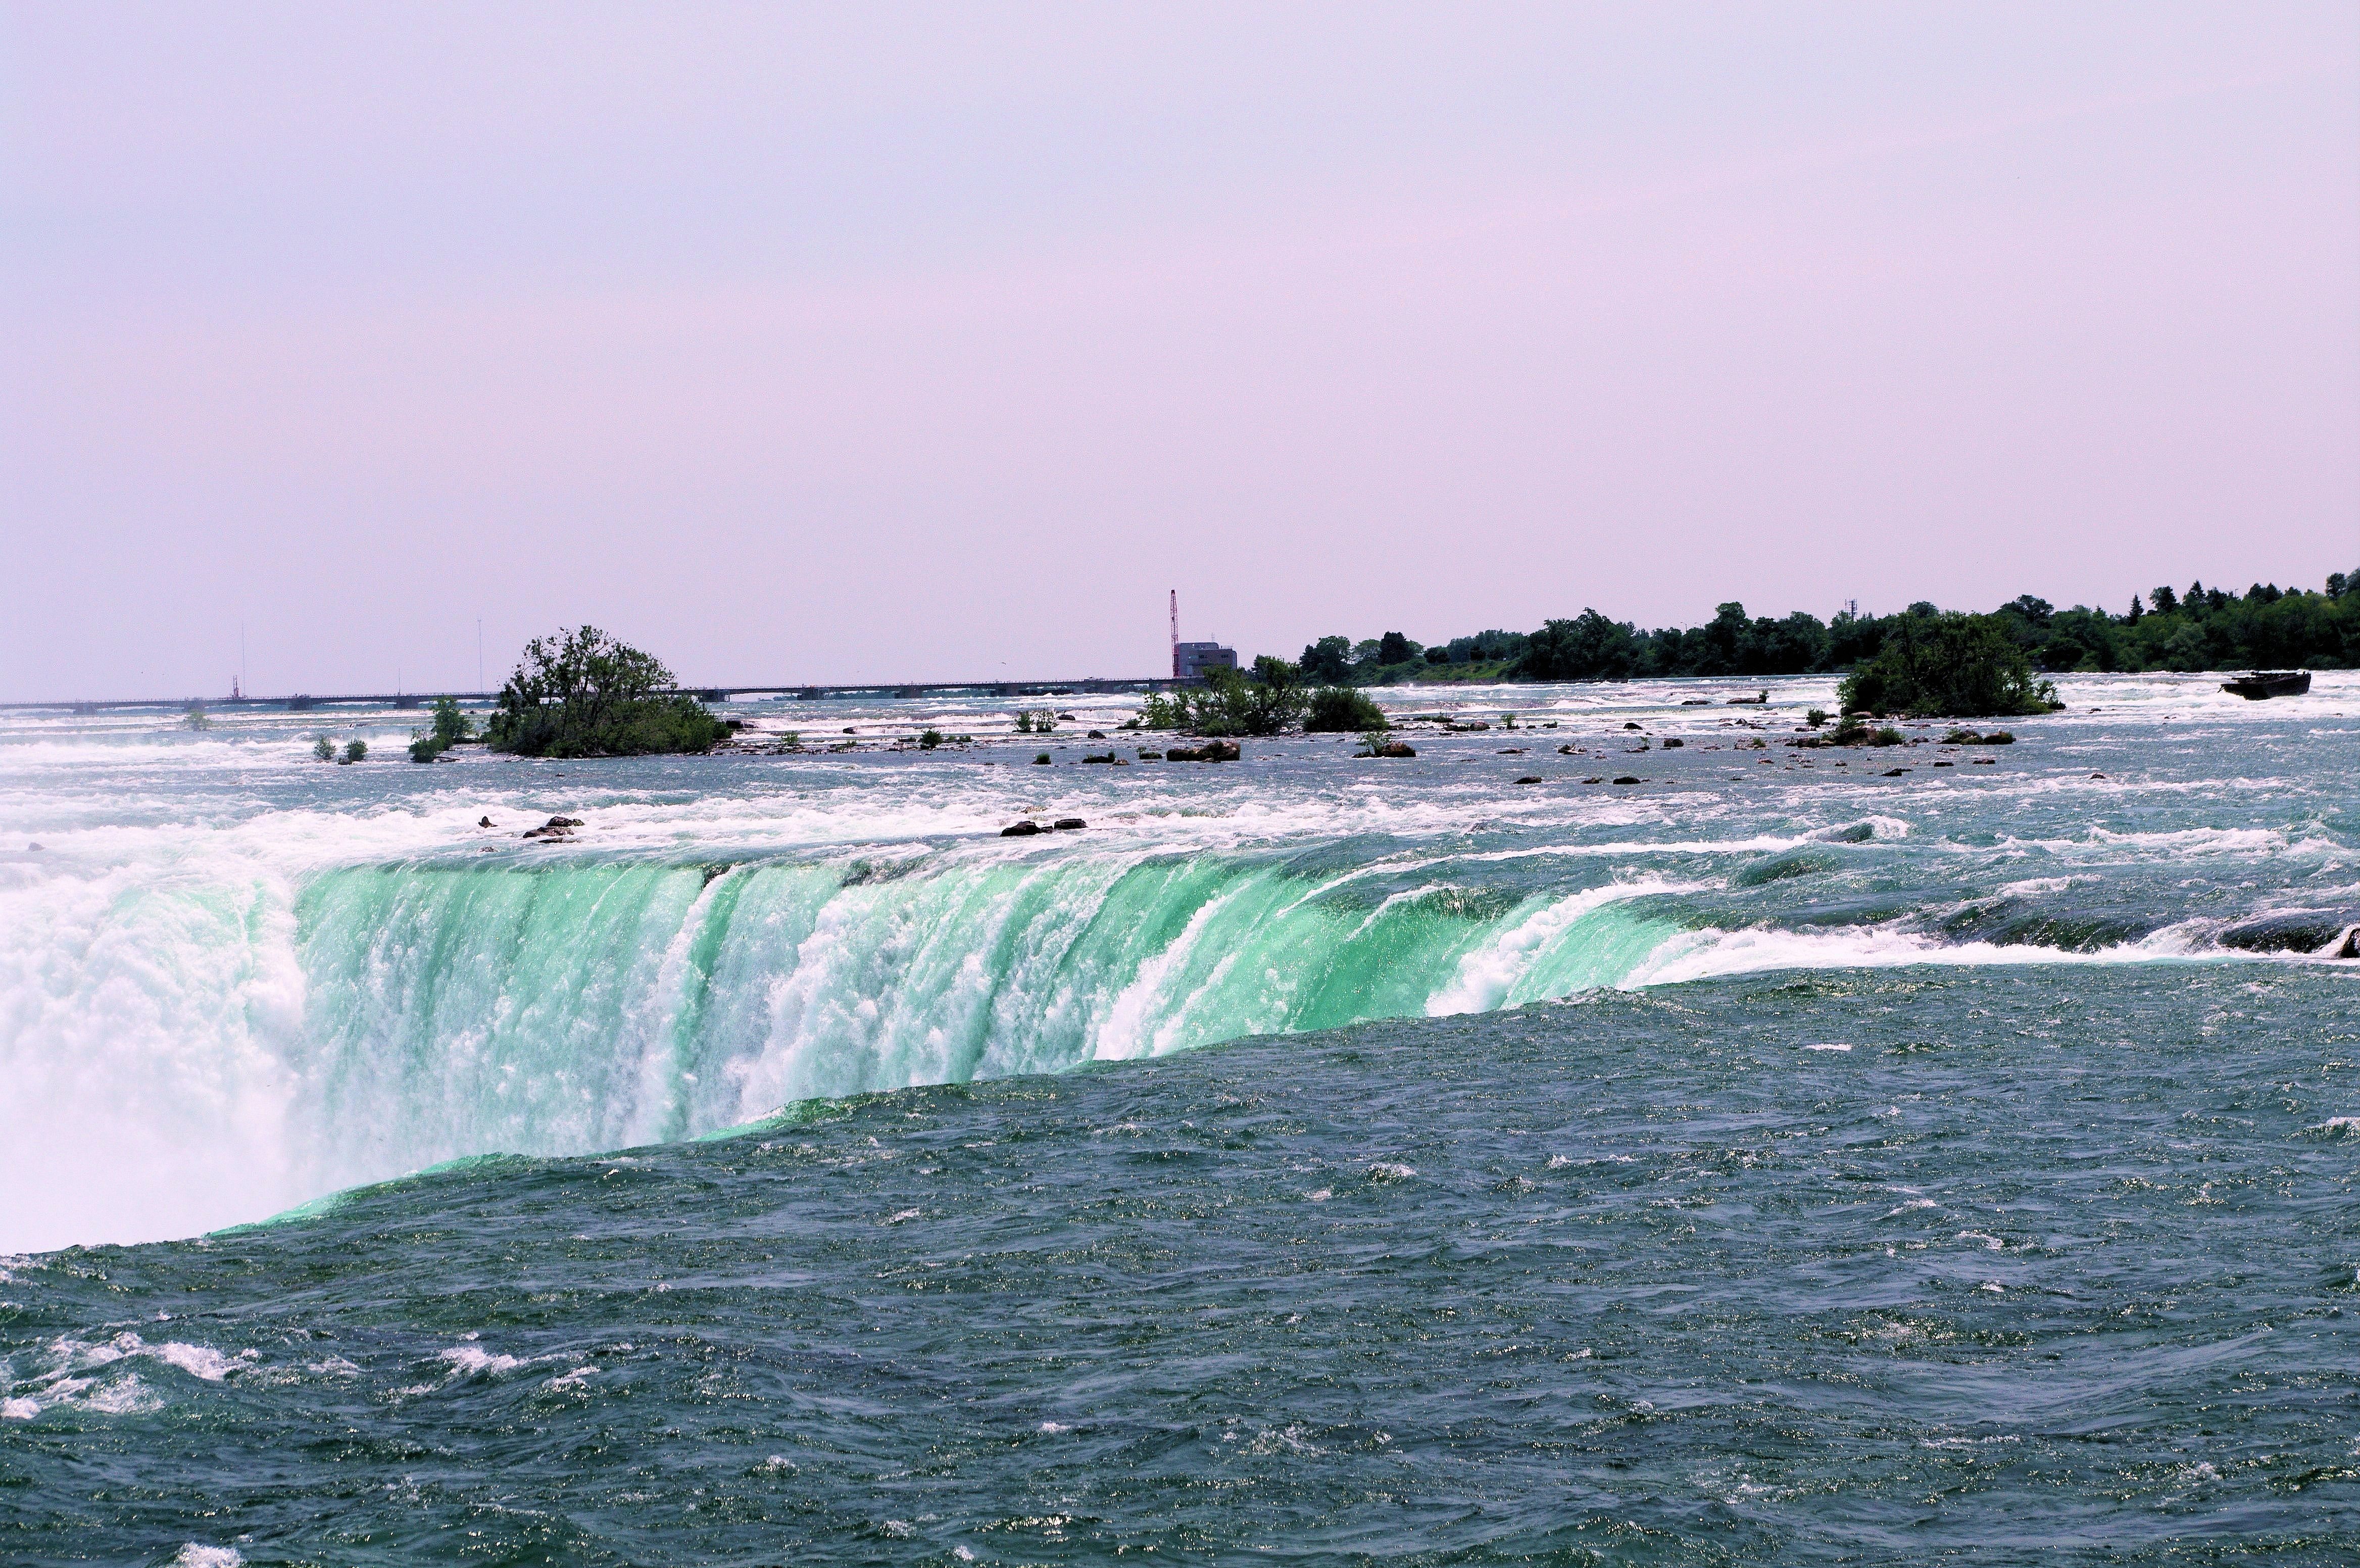
beach, sea, coast, water, ocean, waterfall, shore, wave, cliff, cove, bay, terrain, body of water, canada, channel, ontario, breakwater, niagara falls, horseshoe falls, wind wave